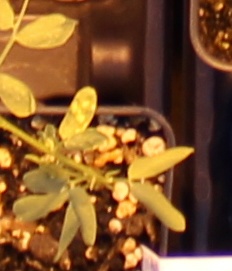
Label: Lentil